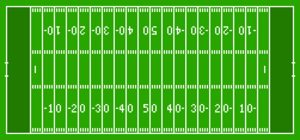
Amerikansk fodbold / Spillet og reglerne / Scoring
Baneoversigt.
Amerikansk fodbold er en sportsgren videreudviklet fra rugby. Spillet går ud på at løbe eller gribe bolden inden for modstanderens målfelt eller sparke bolden i modstanderens mål. I modsætning til almindelig fodbold dribles der ikke med fødderne. I stedet føres bolden frem af banen, enten ved at blive båret eller kastet og grebet. Det er tilladt at tackle ind på kroppen. Bolden er aflang og egner sig derfor bedre til kast end til at trille på jorden.